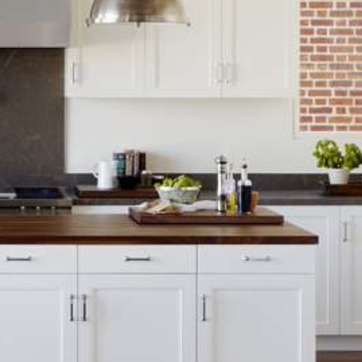
Material: food